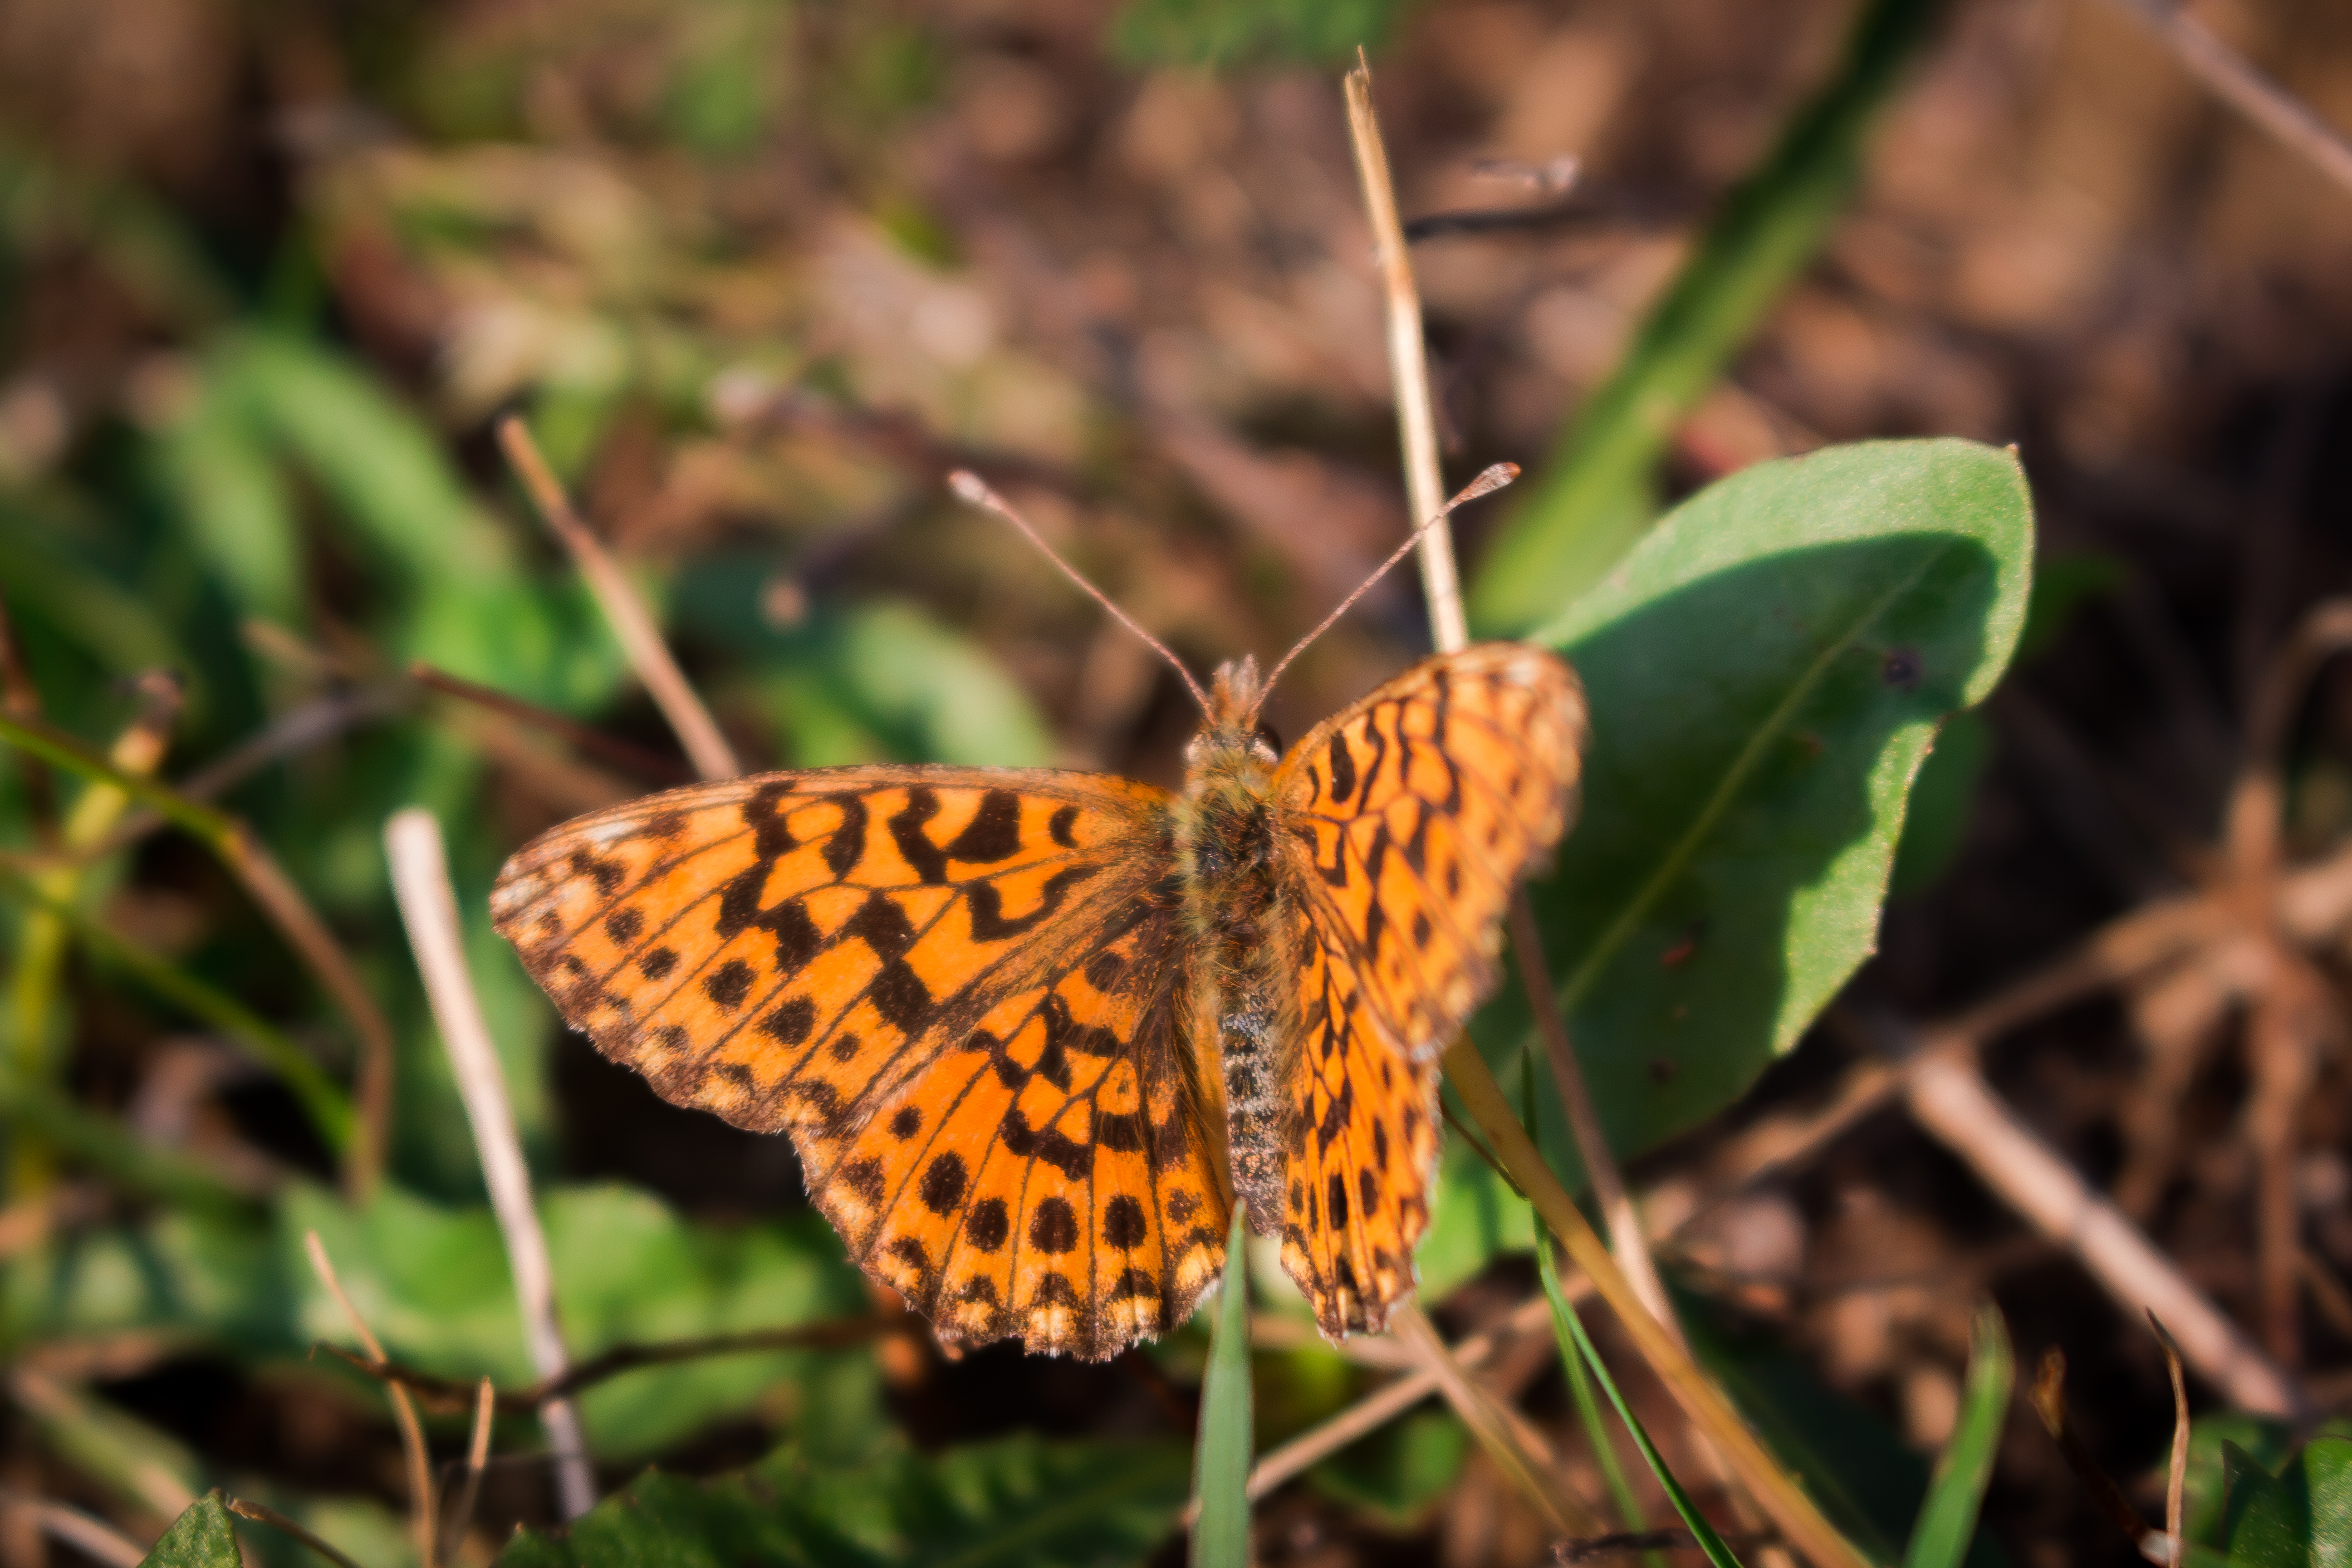
butterfly, grass, life, moths and butterflies, insect, wildlife, brush footed butterfly, lycaenid, invertebrate, fauna, pollinator, macro photography, organism, moth, pieridae, monarch butterfly, arthropod